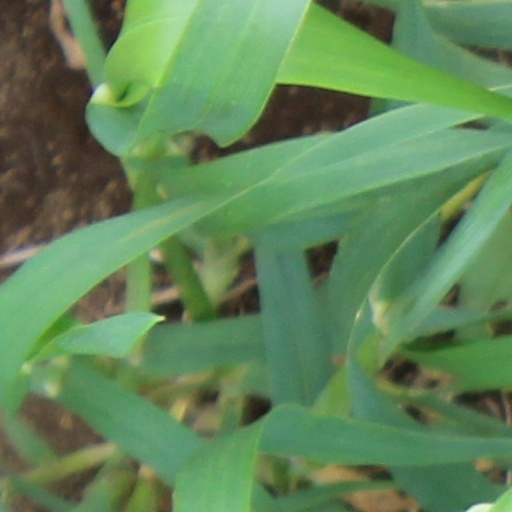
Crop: wheat